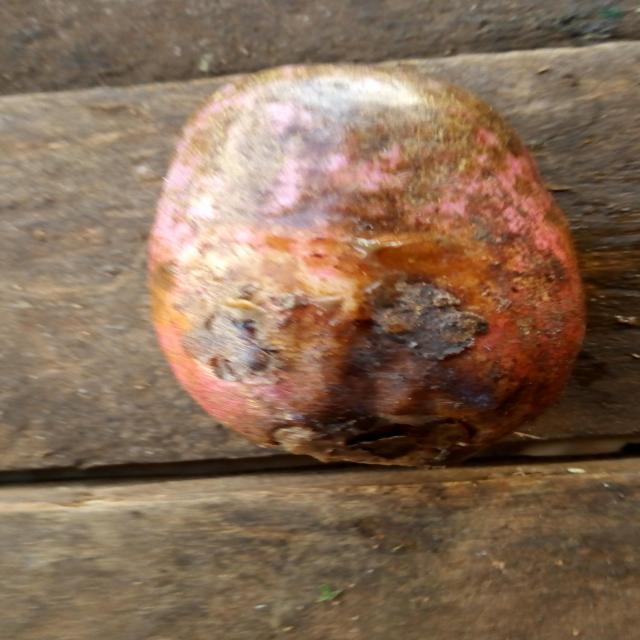
Plum grade: rotten